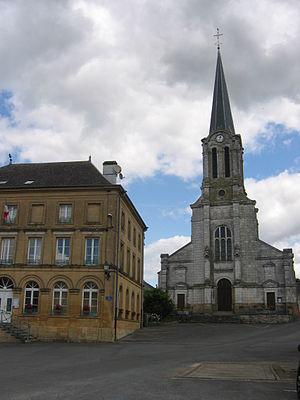
Place prioncipale Thin-le-Moutier Ardennes France
Thin-le-Moutier est une commune française, située dans le département des Ardennes en région Grand Est.